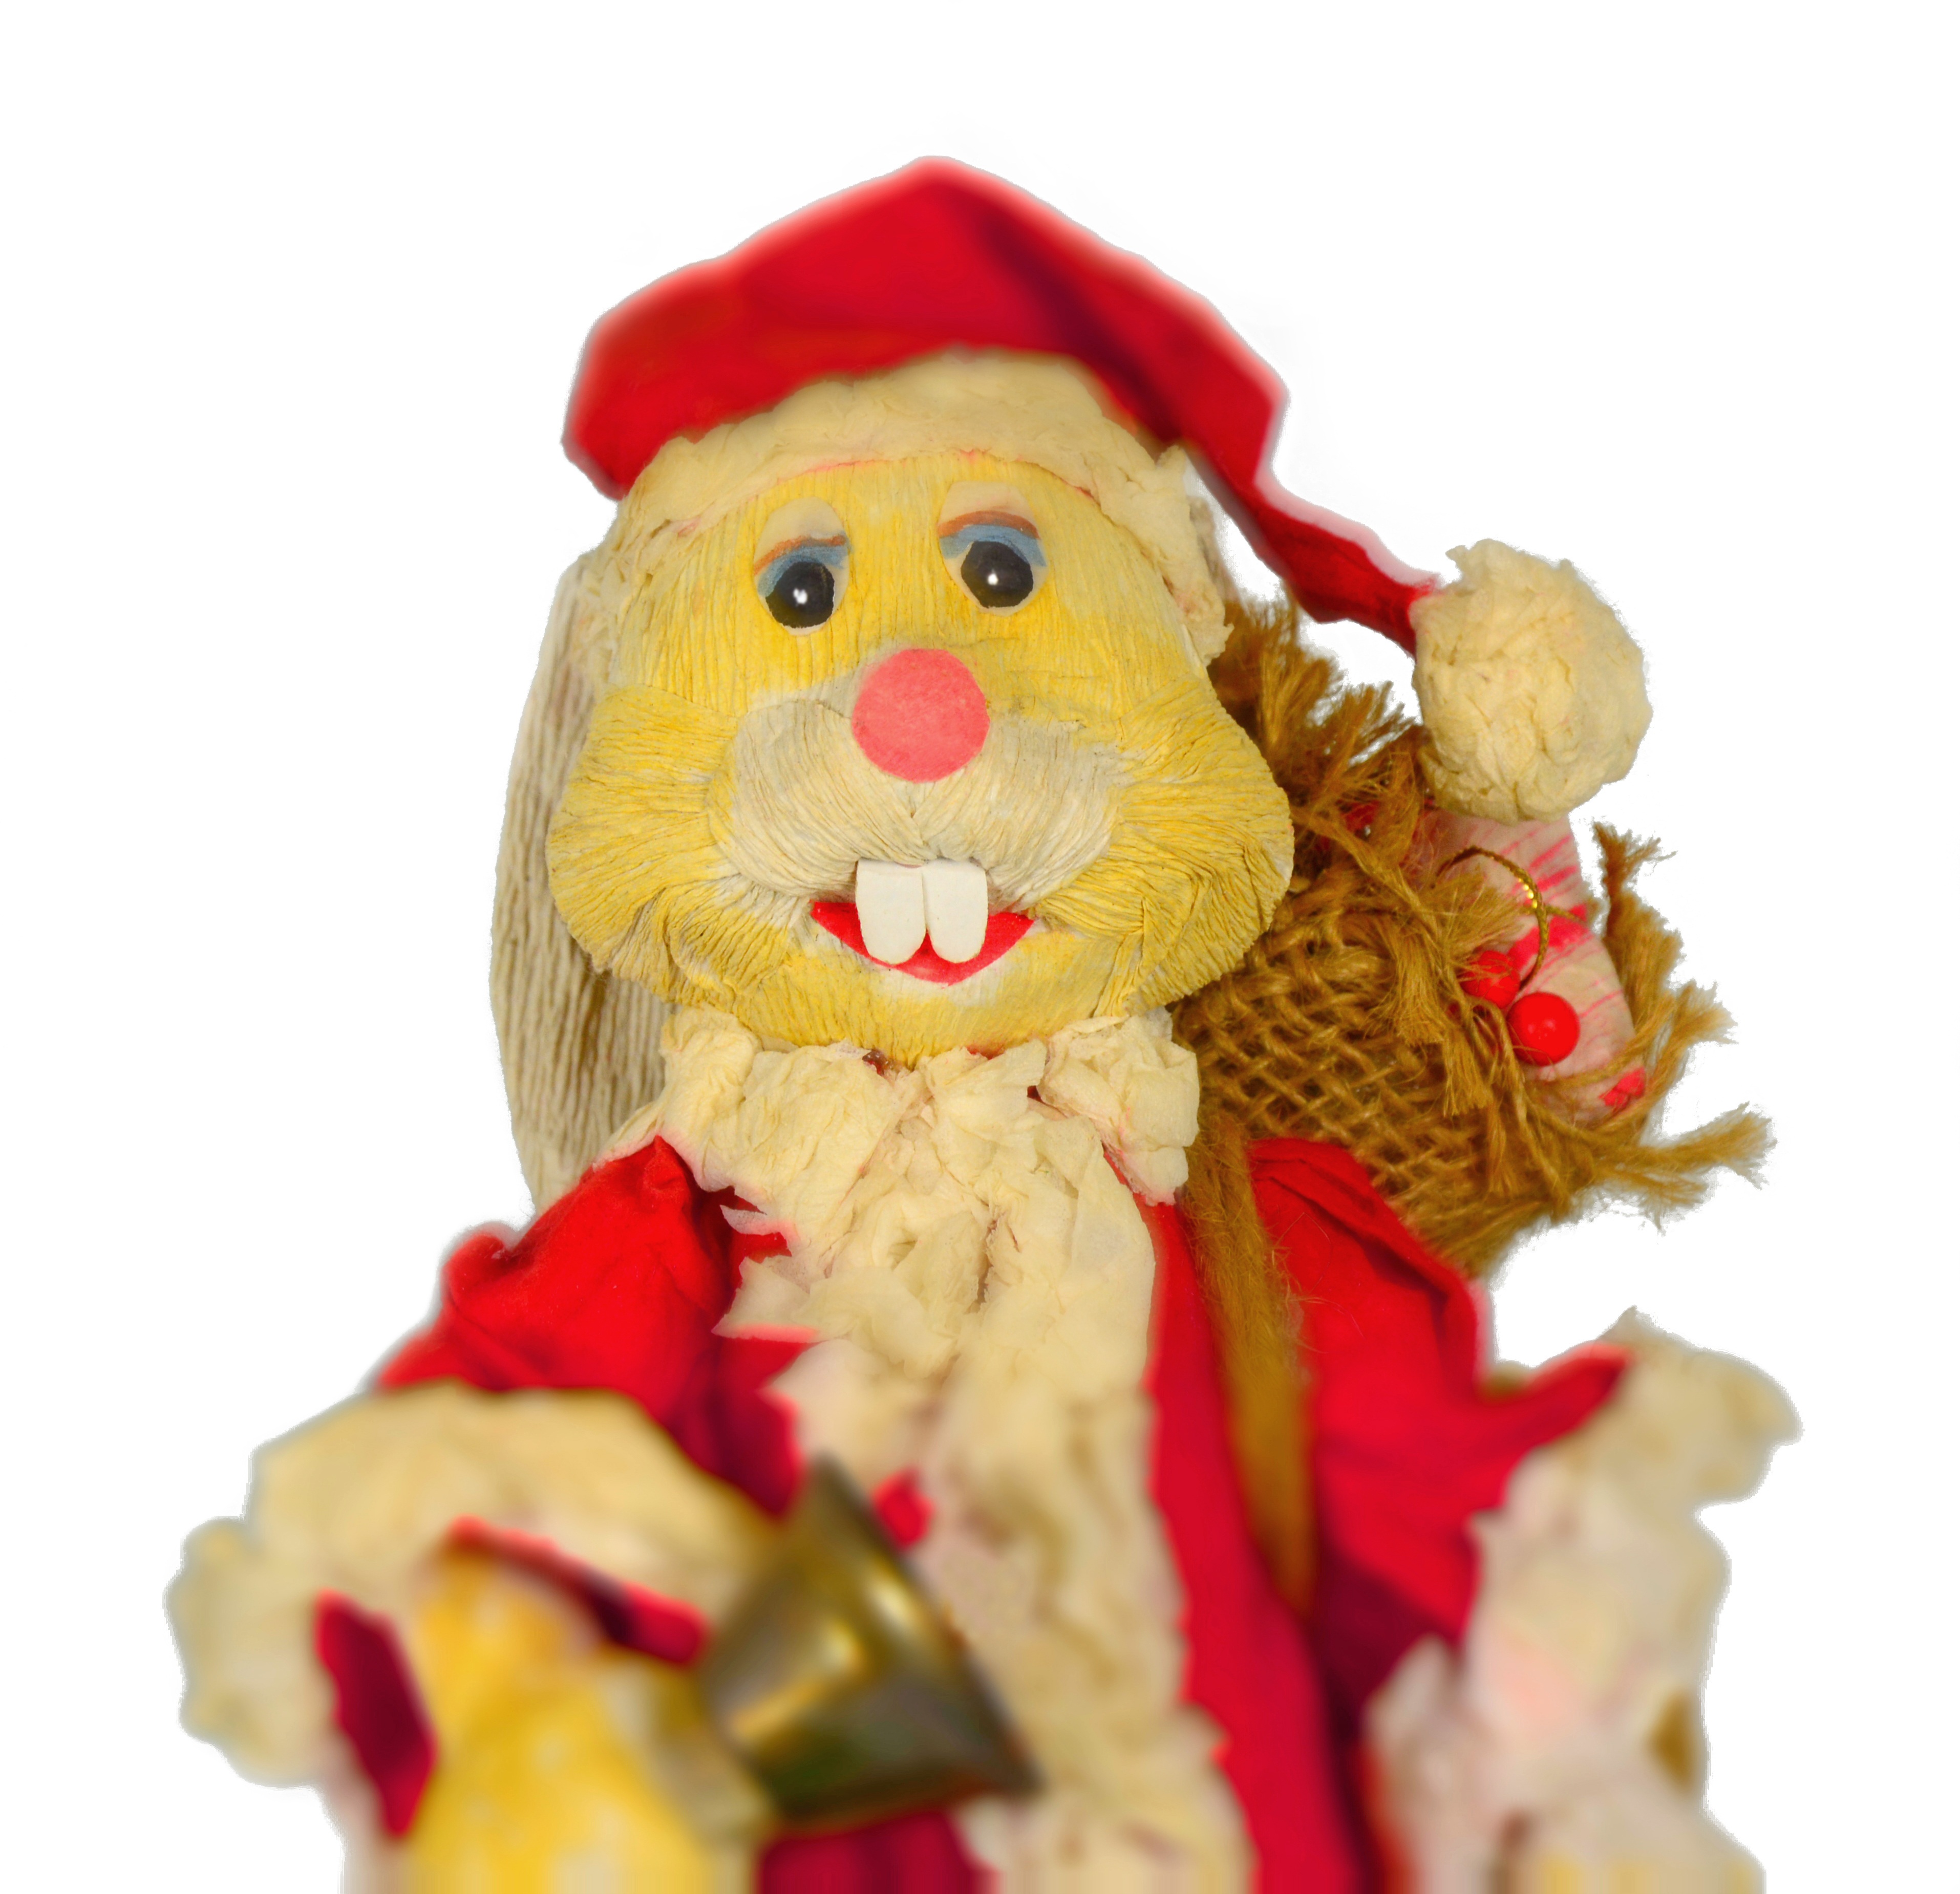
christmas, toy, hare, advent, christmas decoration, figure, xmas, santa claus, easter bunny, stuffed toy, funny character, christmas hase, santa hase, buck teeth